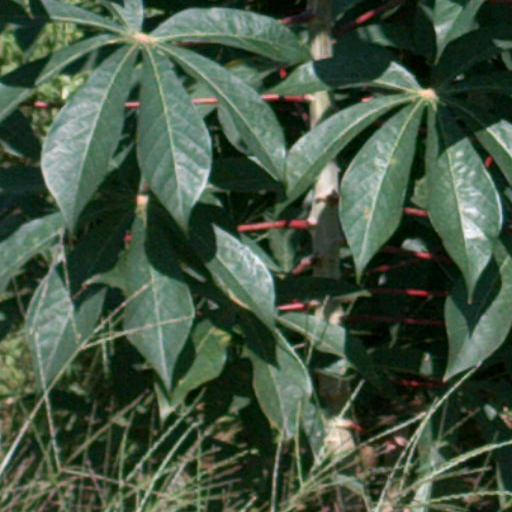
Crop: cassava